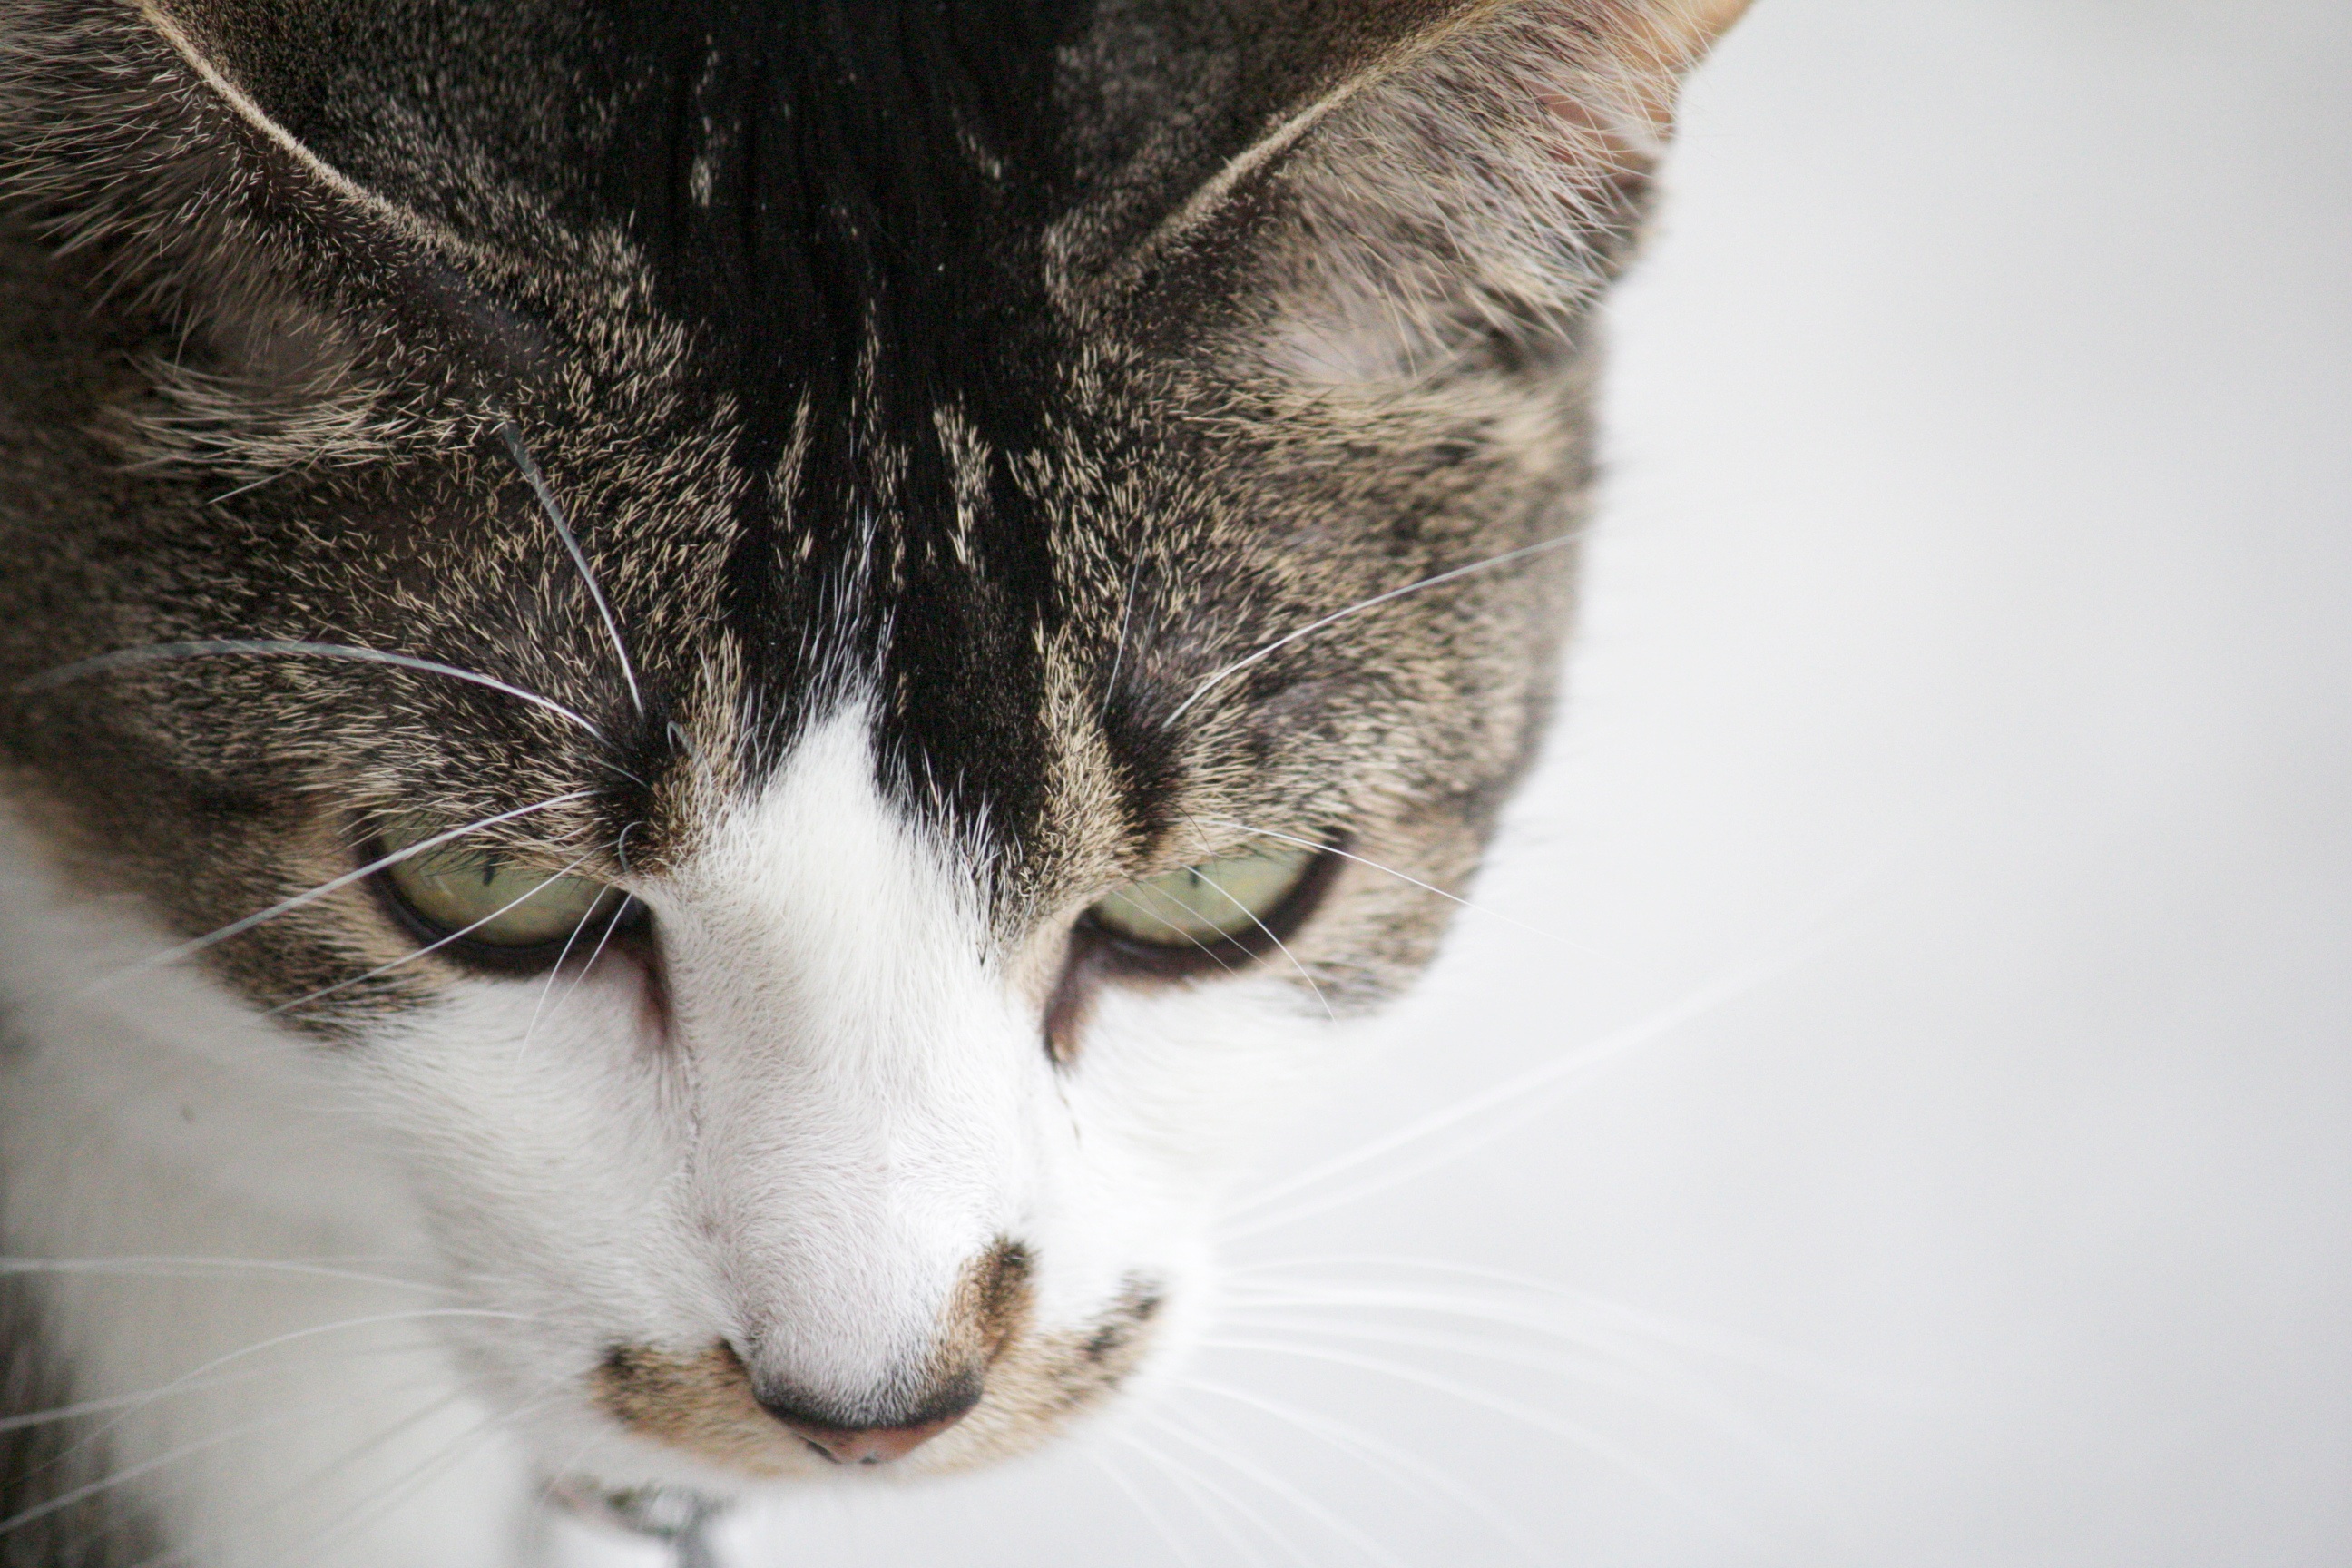
white, animal, kitten, cat, feline, mammal, whisker, close up, nose, whiskers, eye, skin, vertebrate, organ, small to medium sized cats, cat like mammal